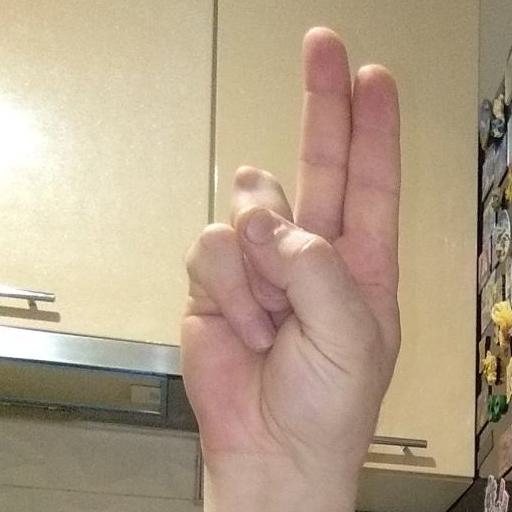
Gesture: two_up